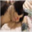
Label: cat